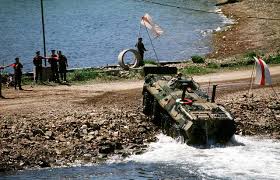
Label: BTR